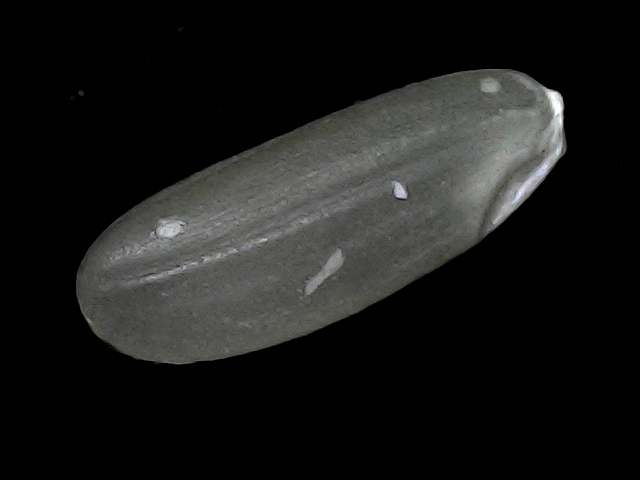
Rice variety: BD30